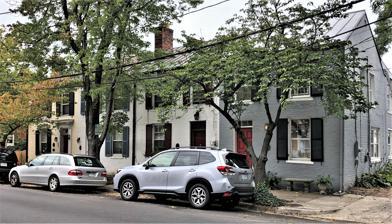
Building: Moses Hepburn Rowhouses
Country: United States of America
Year built: 1850
Historic house in Virginia, United States United States historic place Moses Hepburn Rowhouses U.S. National Register of Historic Places Virginia Landmarks Register (2021) Show map of Alexandria Historical District Show map of Virginia Show map of the United States Location 206–212 N. Pitt St., Alexandria, Virginia Coordinates 38°48′30″N 77°2′41″W / 38.80833°N 77.04472°W / 38.80833; -77.04472 Area less than one acre Architectural style Mid 19th Century Revival MPS African American Historic Resources of Alexandria, Virginia MPS NRHP reference No. 03001426 VLR No. 100-5015-0004 Significant dates Added to NRHP January 16, 2004 Designated VLR September 10, 2003 The Moses Hepburn Rowhouses are a set of four historic rowhouses located at 206 through 212 North Pitt Street between Cameron Street and Hammond Court in the Old Town area of Alexandria, Virginia . They were built about 1850 by Moses Hepburn Sr., a prominent African American businessman and citizen whose son became the first African American town councilor of West Chester, Pennsylvania , in 1882. The houses are two-story, two-bay, side hall plan dwellings. Originally identical, the unit at No. 206 was updated in the late nineteenth century. Each house has had one-story or two-story additions in the rear. The houses were added to the National Register of Historic Places in 2004. References